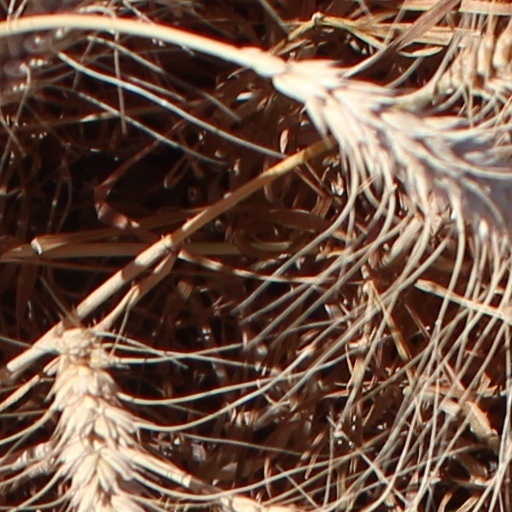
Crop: wheat